Salamanca station

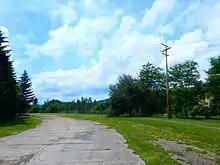
The site of the Salamanca depot in June 2015, 11 months after the fire

The station depot at Salamanca caught fire in the early afternoon of July 29, 2014. Although the fire department was alerted by 2:30 p.m. of the fire, the depot burned for four hours before coming under control. Within a minute of the department getting there, the second story of the depot burst into flames. The damage had taken out the entire roof and a majority of the second floor, which saw its brick structure line collapse. Severe damage had also been done to the canopy over the former platform location and in the former driveway. Fallen bricks and charred beams were strewn across the driveway as well. The fire department considered the job a success, despite the fact that many nearby volunteer fire companies were hard to contact due to most being at work on a Tuesday afternoon. The Salamanca Fire Department remained at the depot until 1^ a.m. the next morning to make sure that any hot spots remaining were taken care of.